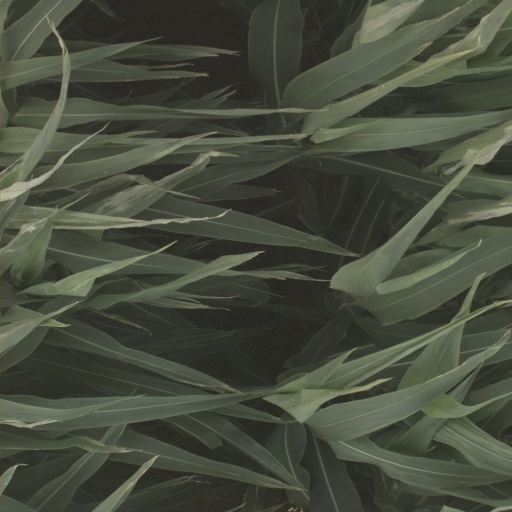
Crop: sorghum